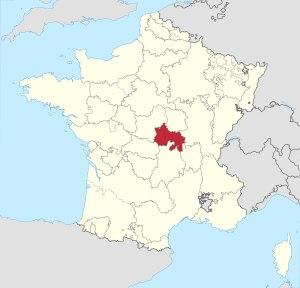
Cet article retrace les faits marquants de la ville de Montluçon.
Montluçon est une commune française située dans le centre de la France, sous-préfecture du département de l'Allier dans la région Auvergne-Rhône-Alpes.